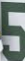
Number: 5